Asia Business Report

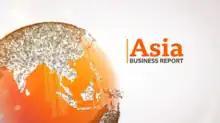

Asia Business Report (replaced by Business Today) is a business news programme produced by the BBC and is shown on International feed during the Asian morning hours. This programme used to be available exclusively in Asia-Pacific, South Asia and Middle East but, as of a 1 February 2010 revamp, was aired worldwide. It was also aired on the UK's domestic UK feed of BBC News channel and BBC One channel three times daily in the early hours of the morning as part of the "Newsday" programme. Due to COVID-19 pandemic, Asia Business Report was only followed on BBC World News at 2330 GMT, 0030 GMT, and 0130 GMT.